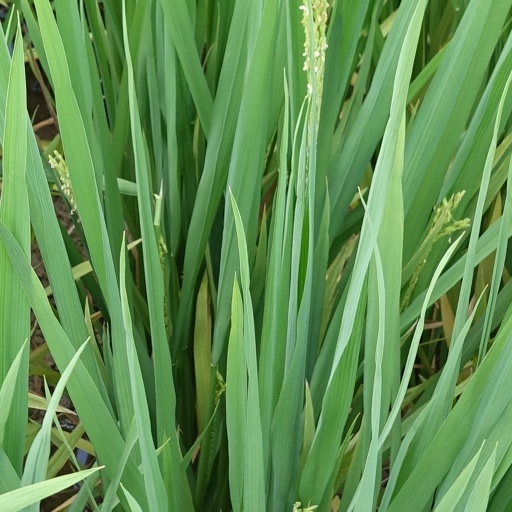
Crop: rice